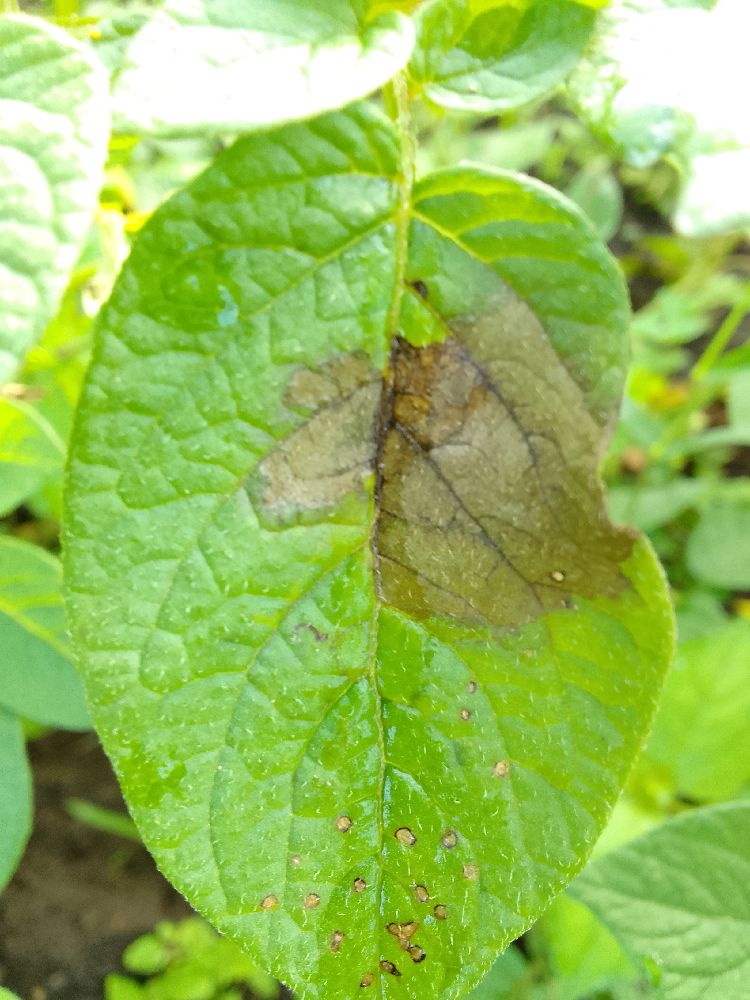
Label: Late blight